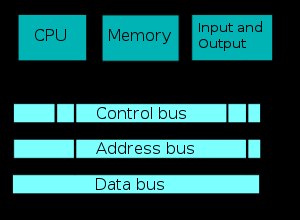
Von Neumann-arkitektur / Problemer og Harvard-arkitektur
Tegning af de tre busser i en maskine.
Ved von Neumann-arkitektur eller Princeton-arkitektur forstås det princip for en computer, at det program, der styrer maskinens handlinger, befinder sig i maskinens lager, ved siden af de data, der skal behandles. Dette kaldes stored program computer. Modsætningen, der anvendtes på de tidligste computere, er at programmet, rækkefølgen af instruktioner, befinder sig på et eksternt medie som f.eks. en hulstrimmel eller består i indstillinger af kontakter og opkoblinger på koblingstavler. Opbevaring af programmet i maskinens lager muliggør en hurtigere afvikling af programmet og gør spring, dvs. ændringer af rækkefølgen af de enkelte instruktioner, betydeligt enklere og hurtigere. Til gengæld kræver det et større lager, noget der i den første lange del af computerens historie var særdeles kostbart. Anvendelse af teknikker som virtuelt lager gør dog, at det ikke er nødvendigt at have hele programmet eller alle data inde i hovedlageret på samme tid.